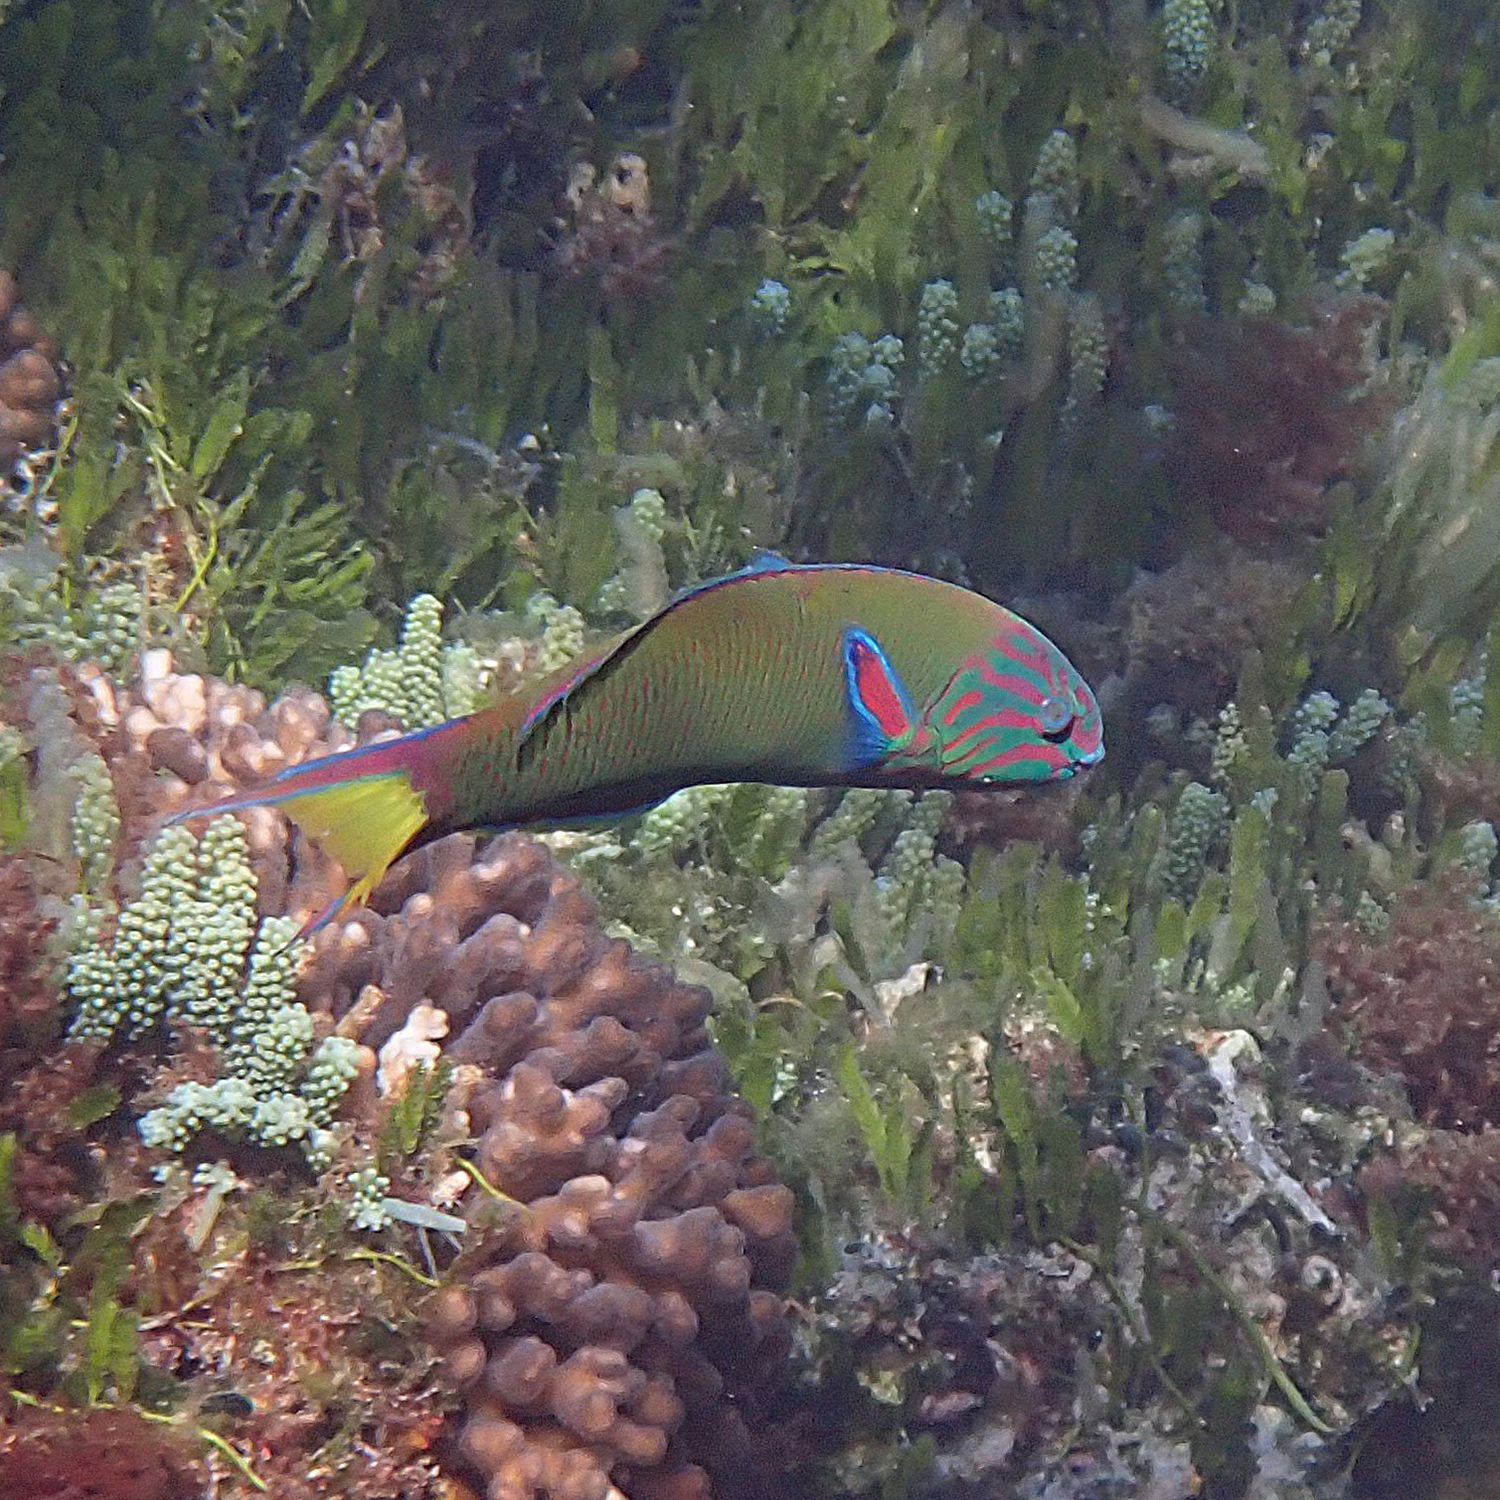
Thalassoma lunare (Moon Wrasse)